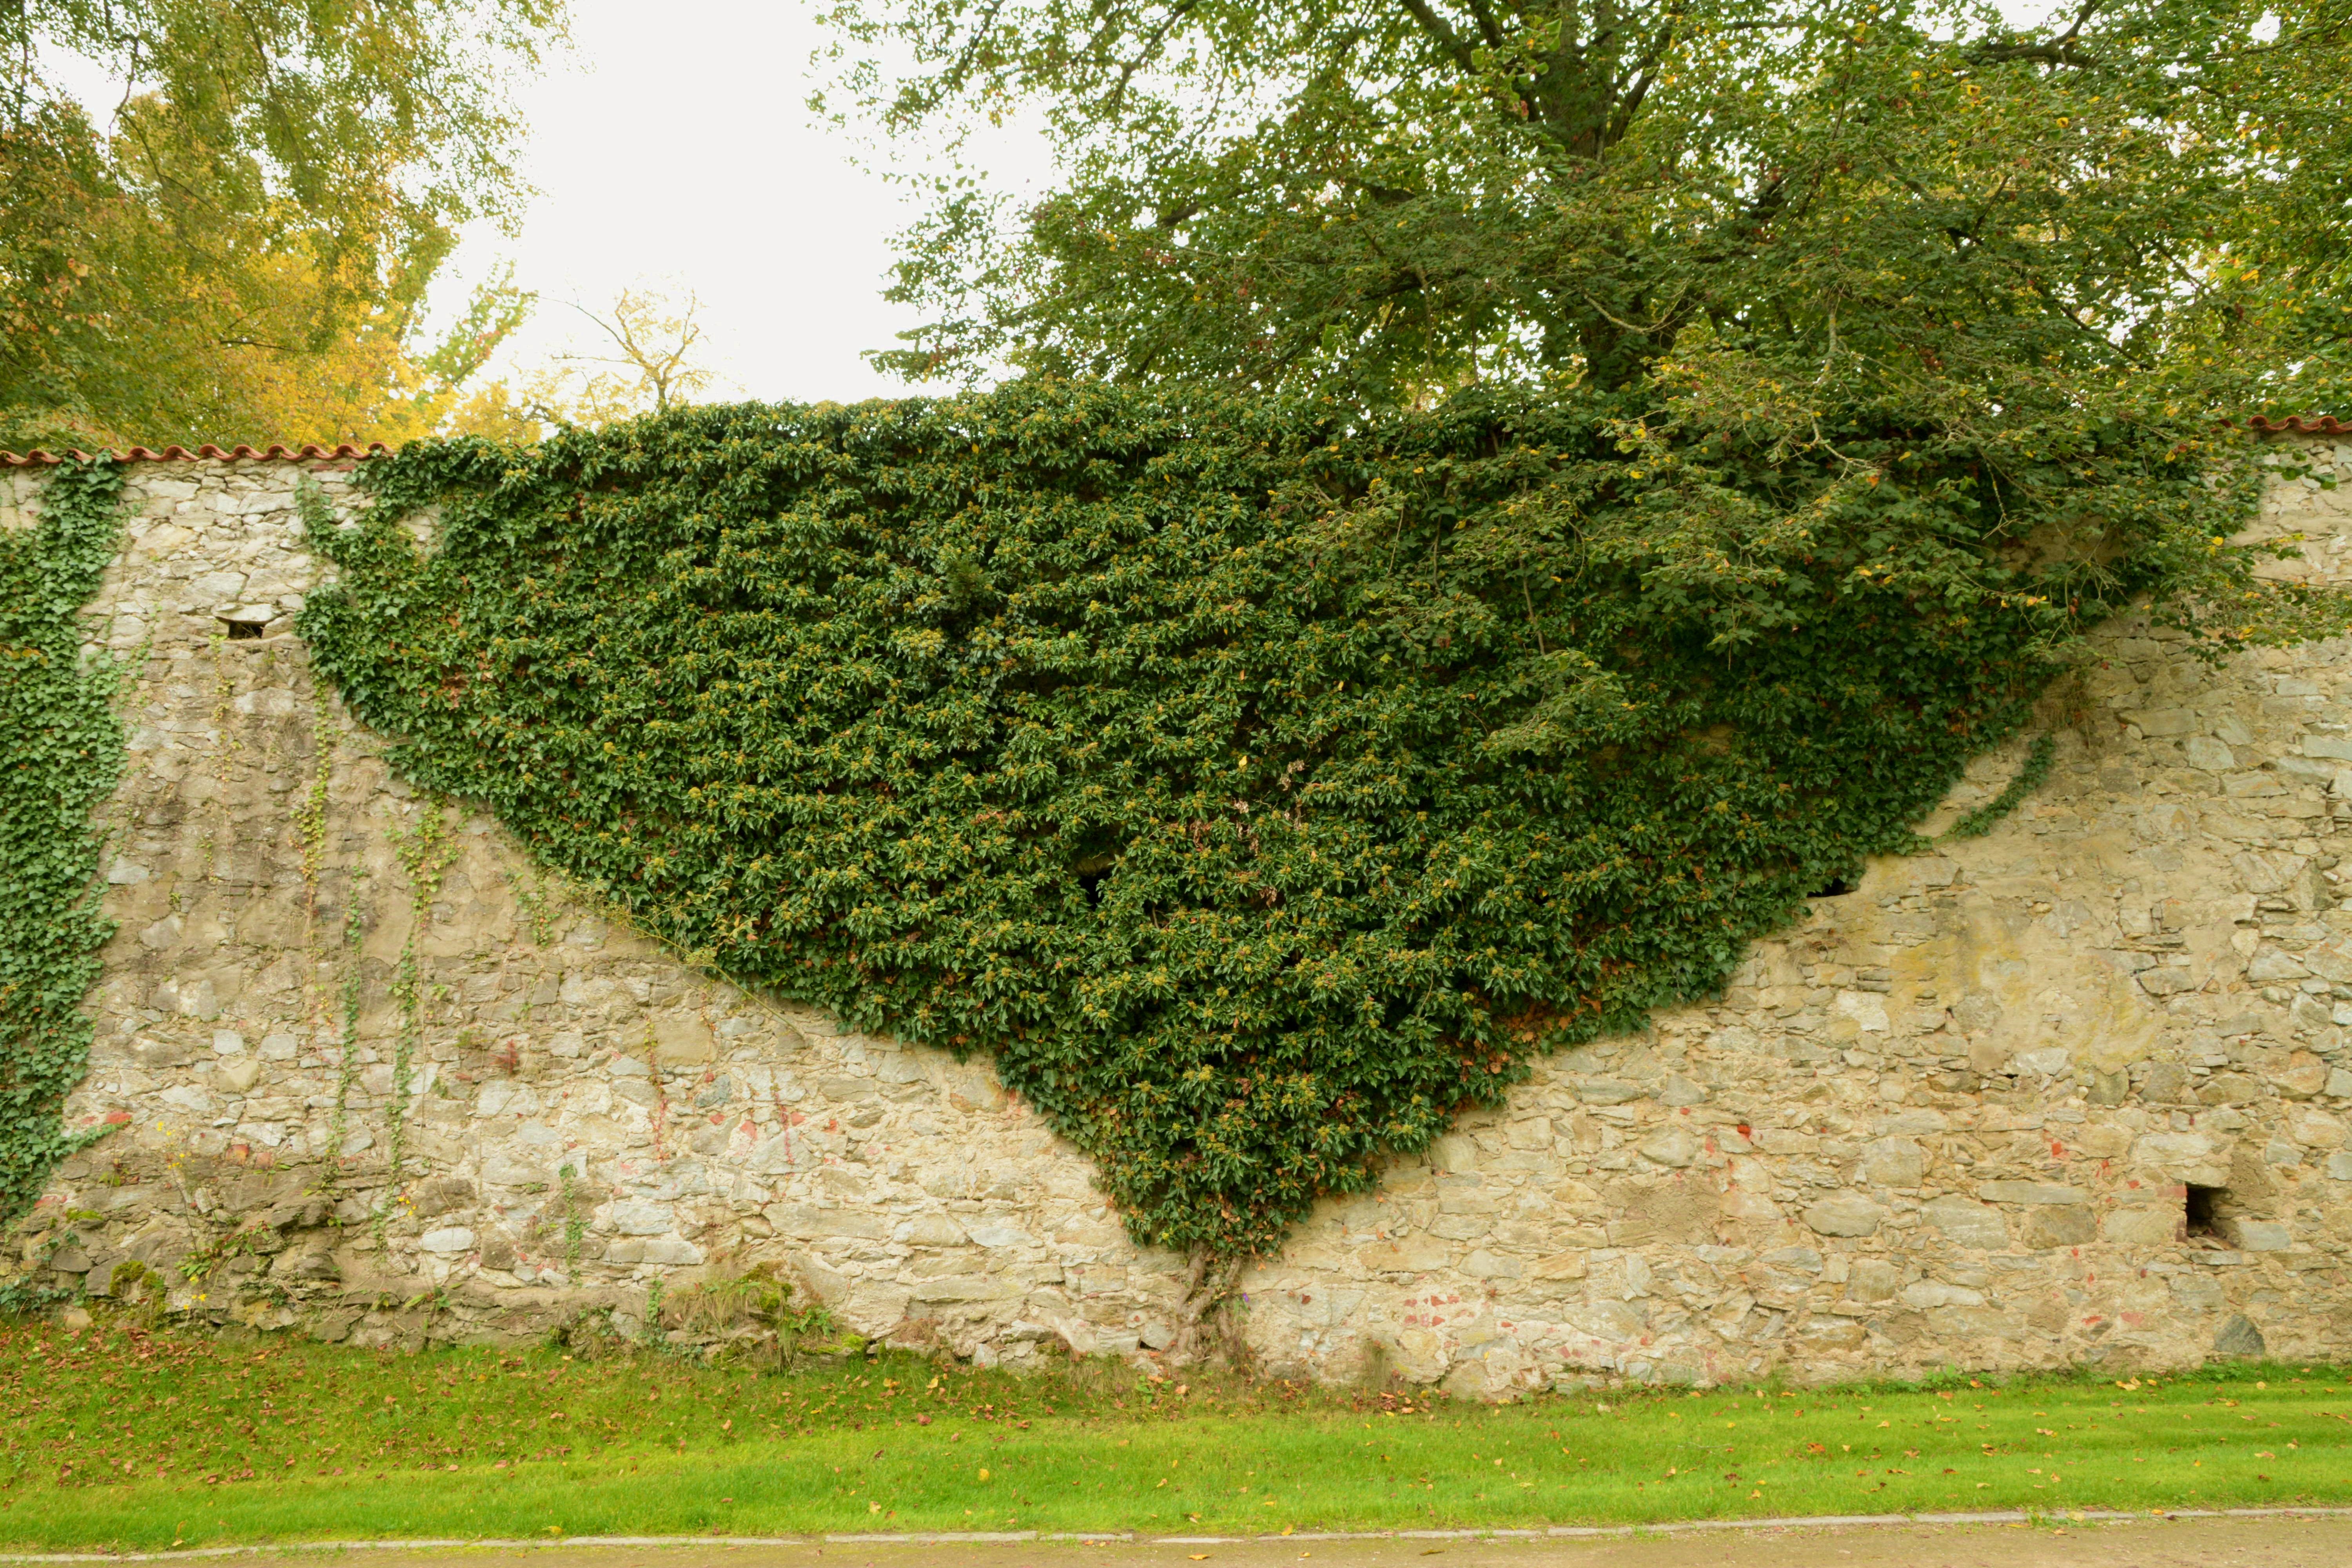
tree, grass, plant, lawn, leaf, flower, wall, green, evergreen, botany, agriculture, garden, shrub, plantation, hedge, flowering plant, grass family, woody plant, land plant